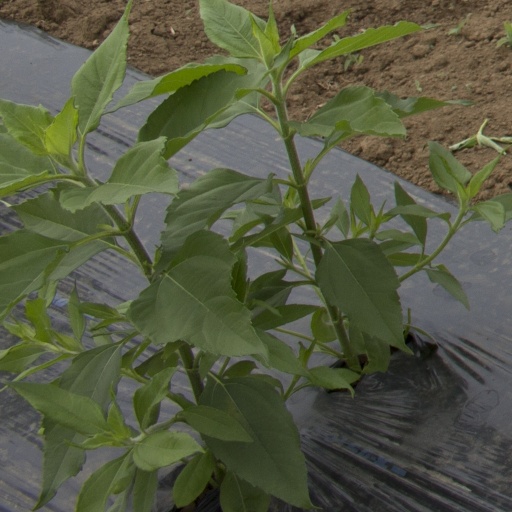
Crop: Jerusalem artichoke